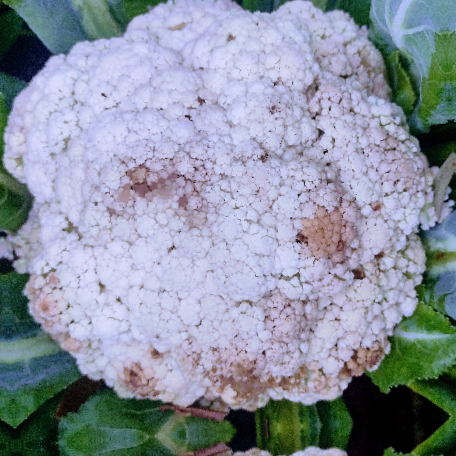
Label: Bacterial spot rot